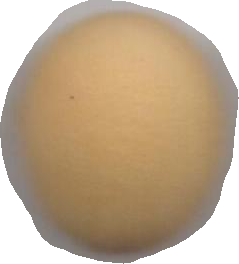
Variety: Dega